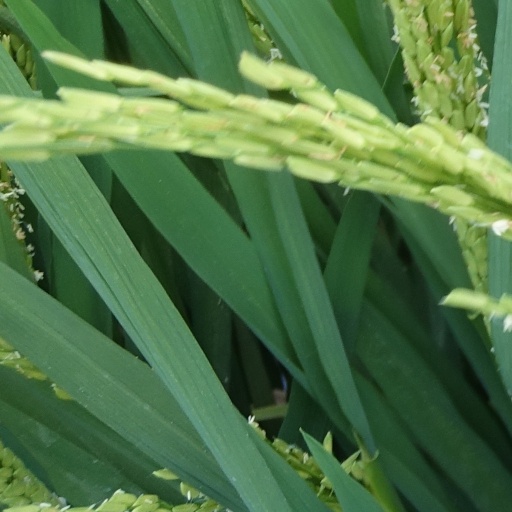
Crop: rice